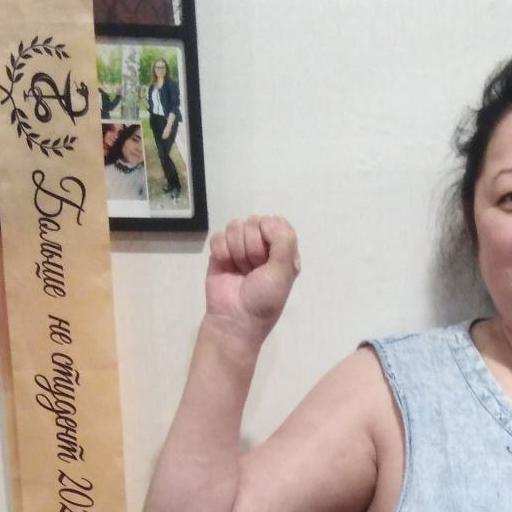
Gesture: fist